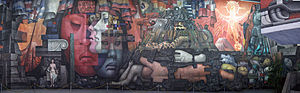
Muralismo / Billeder
"Presencia de América Latina, ""Tilstedeværelsen af Latinamerika"" af Camarena (1964-65).